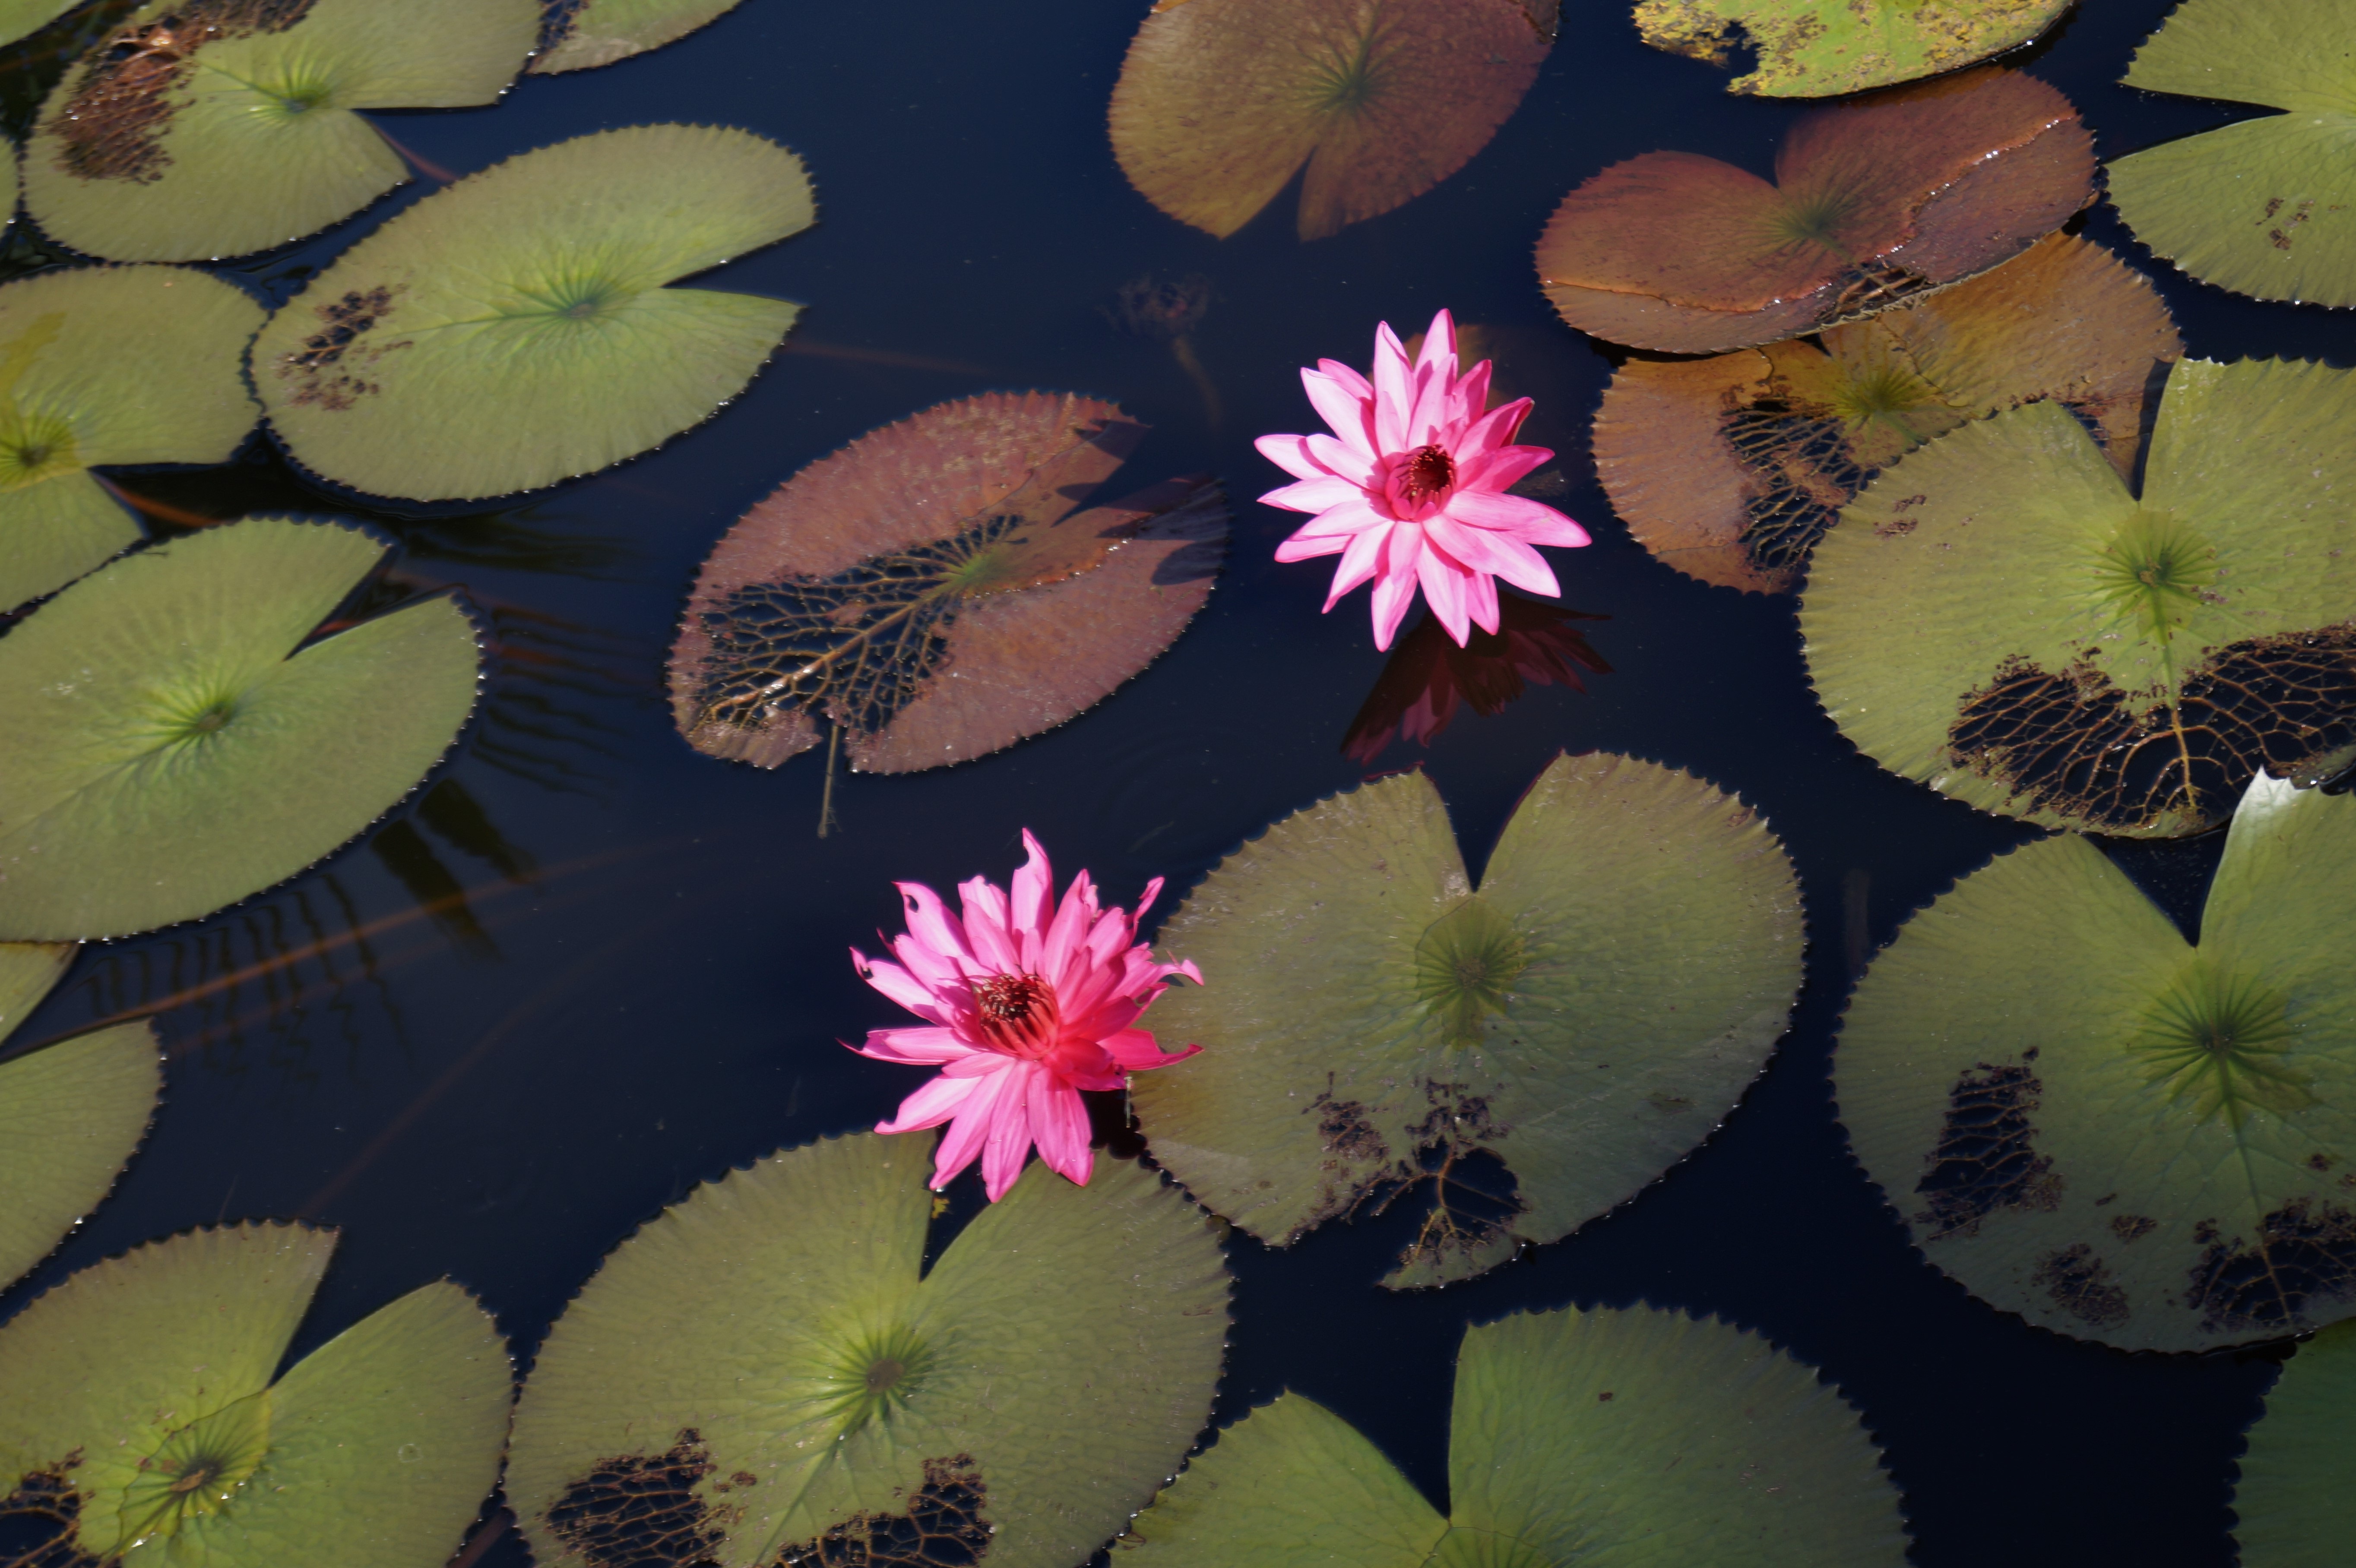
water, blossom, plant, leaf, flower, petal, green, red, color, natural, botany, aquatic plant, flora, water lily, macro photography